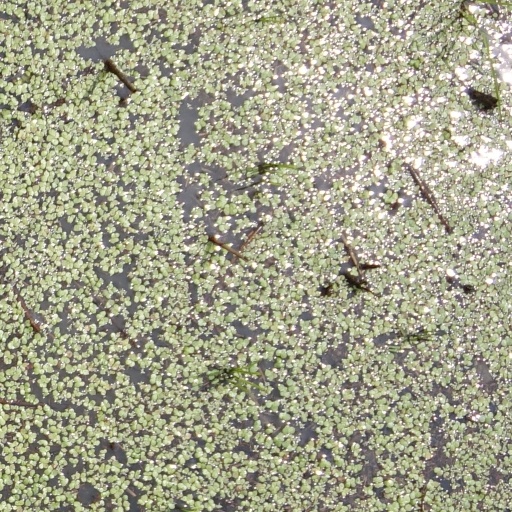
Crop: rice